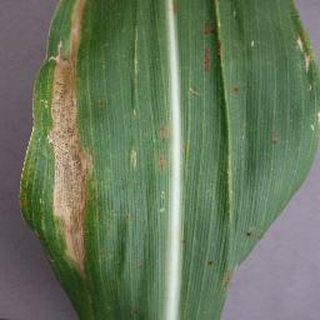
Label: corn_northern_leaf_blight